Vladislav Nikiforov

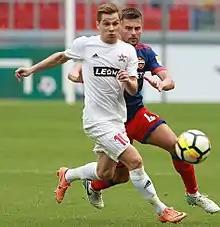
Nikiforov with SKA-Khabarovsk in 2017

Vladislav Yuryevich Nikiforov (born 21 March 1989) is a Russian footballer who plays for SKA-Khabarovsk-2. He is versatile, he primarily plays as right midfielder, but can play on the left side as defender or winger.